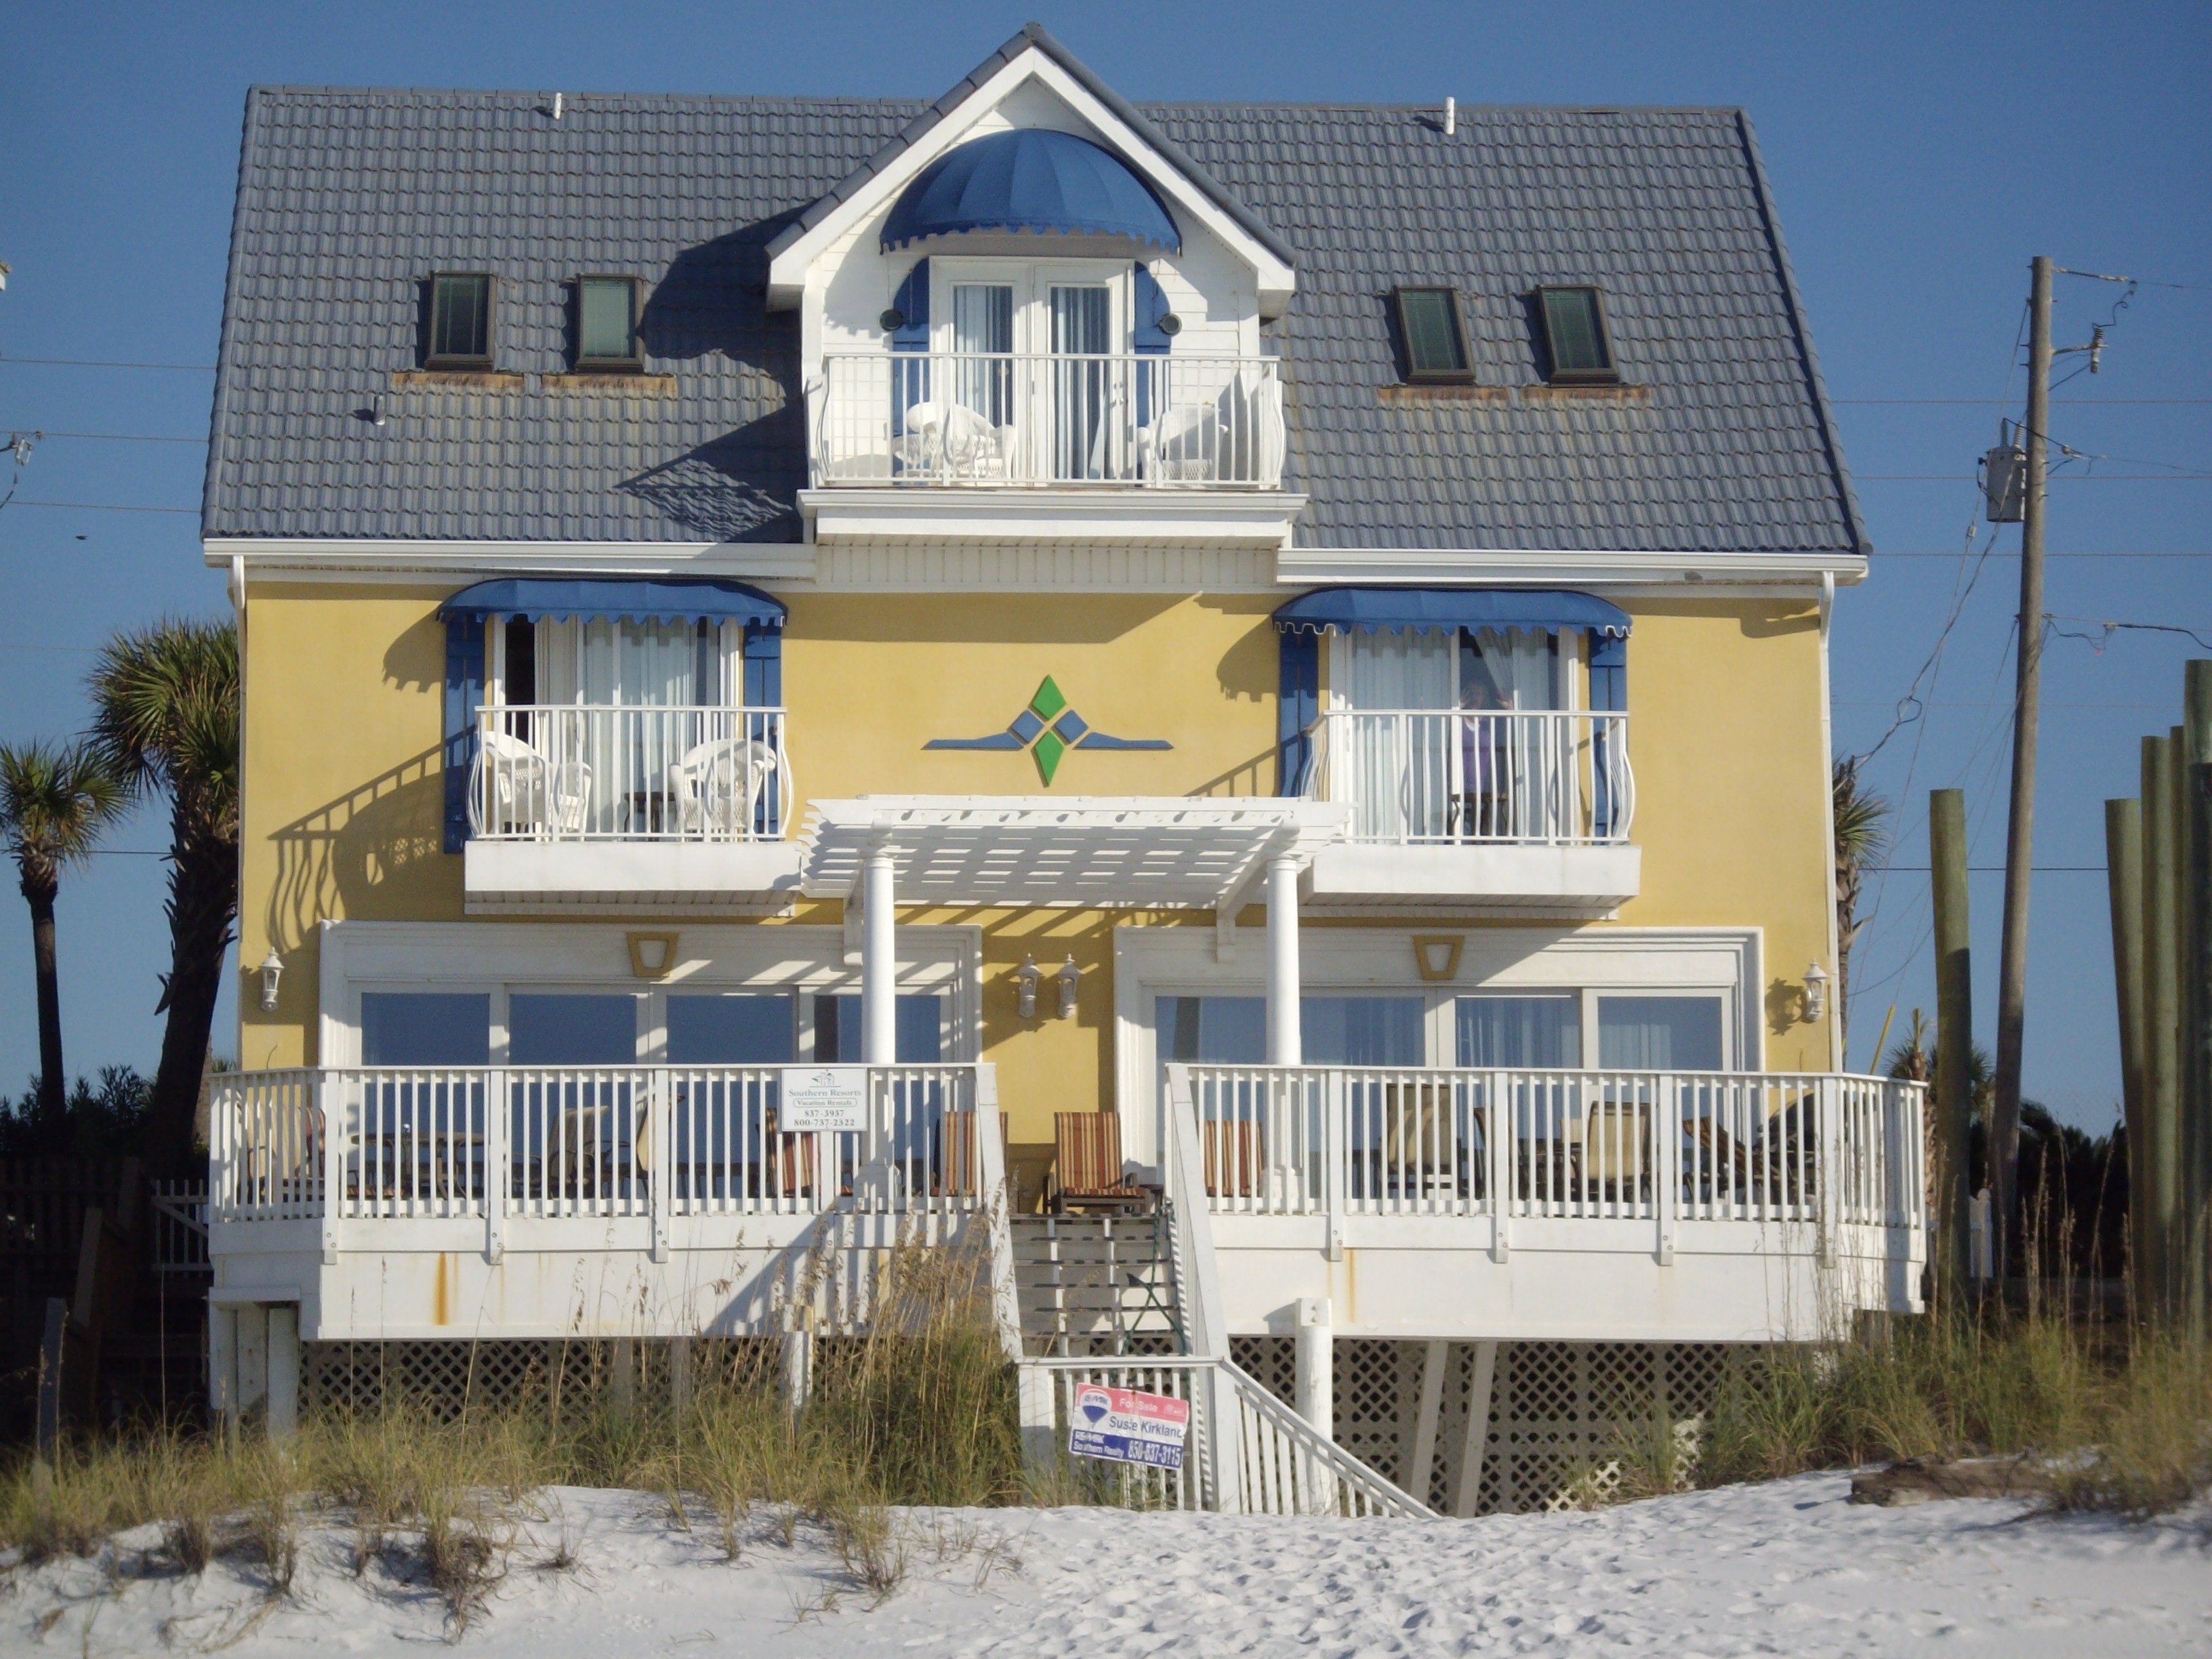
beach, water, nature, sand, architecture, warm, villa, mansion, house, shore, building, home, summer, vacation, tourist, travel, seaside, cottage, usa, holiday, facade, property, apartment, beach house, sunny, waves, estate, november, florida, siding, condominium, real estate, residential area